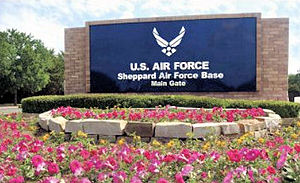
Sheppard Air Force Base
Sheppard Air Force Base er en United States Air Force flyvestation, beliggende ca. otte kilometer nord for det centrale forretningskvarter i Wichita Falls, i Wichita County, Texas, USA.